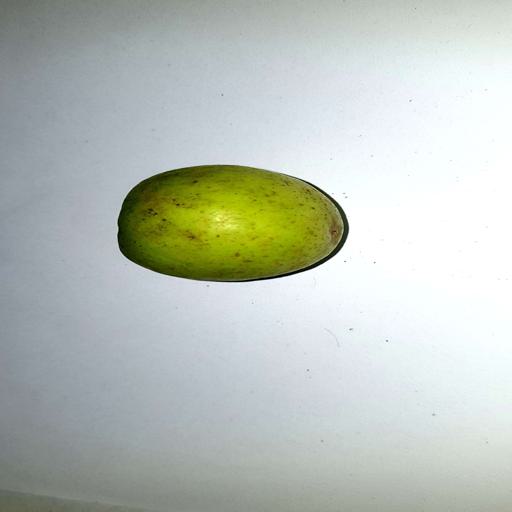
Label: healthy